Homeland, Baltimore

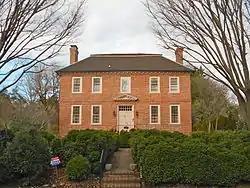
House on Witherspoon Rd. in Homeland

Homeland is a neighborhood in the northern part of Baltimore, Maryland, United States. It is bounded roughly by Melrose Avenue on the north, Bellona Avenue on the east, Homeland Avenue on the south, and Charles Street on the west.